William Anderson (New Zealand politician)

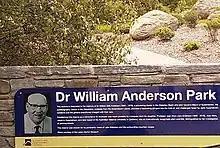
Dr William Anderson Park

Anderson died in 1978, at the age of 90. A park located off Windsor Place on Queenstown Hill was named after him in 2016. Funded by a bequest from Anderson's daughter, Jan Anderson, the park received a significant upgrade in 2019 with a memorial plaque, weather vane, seating, and new planting.